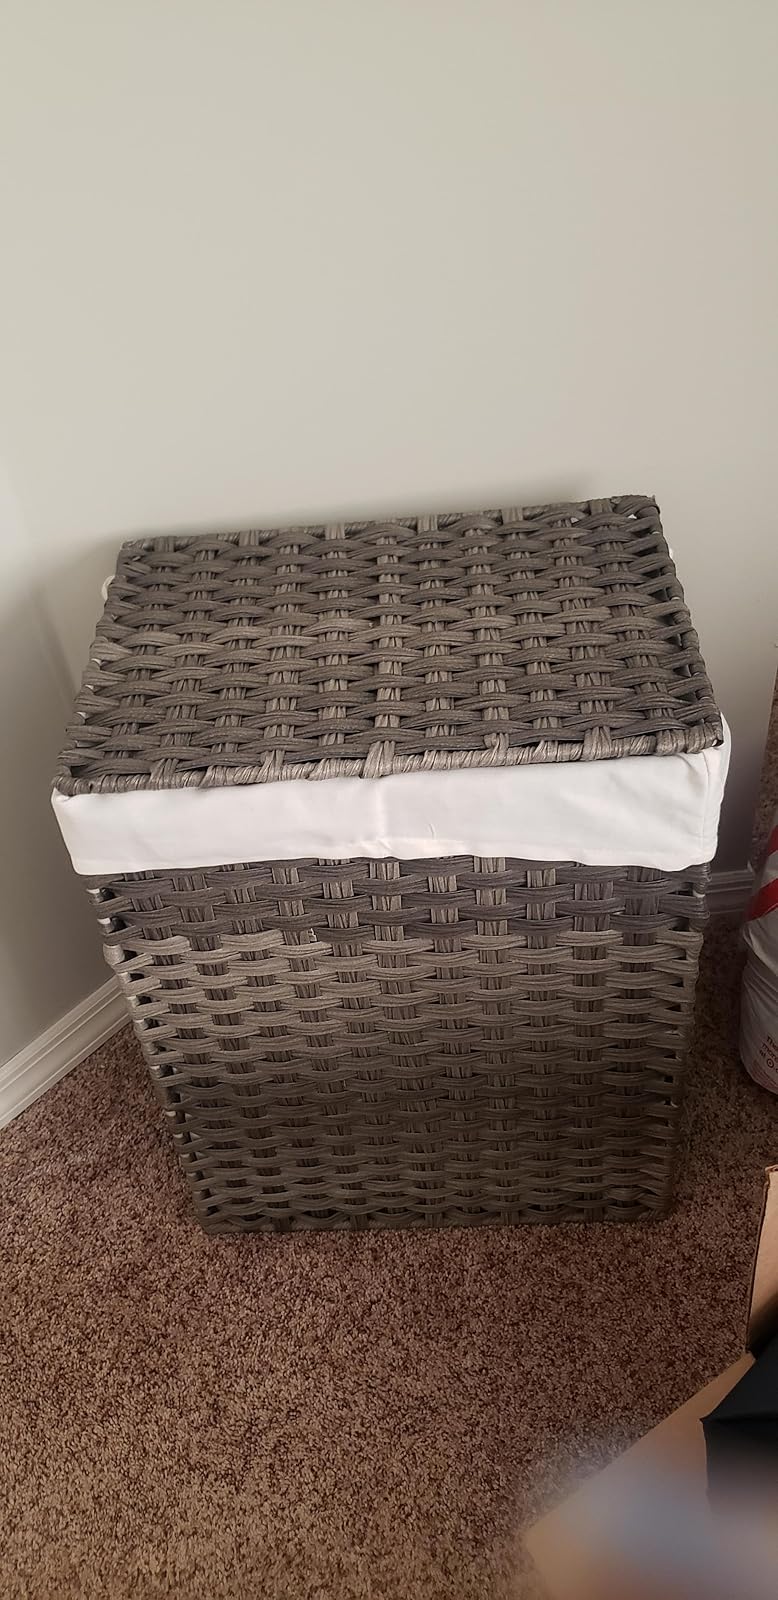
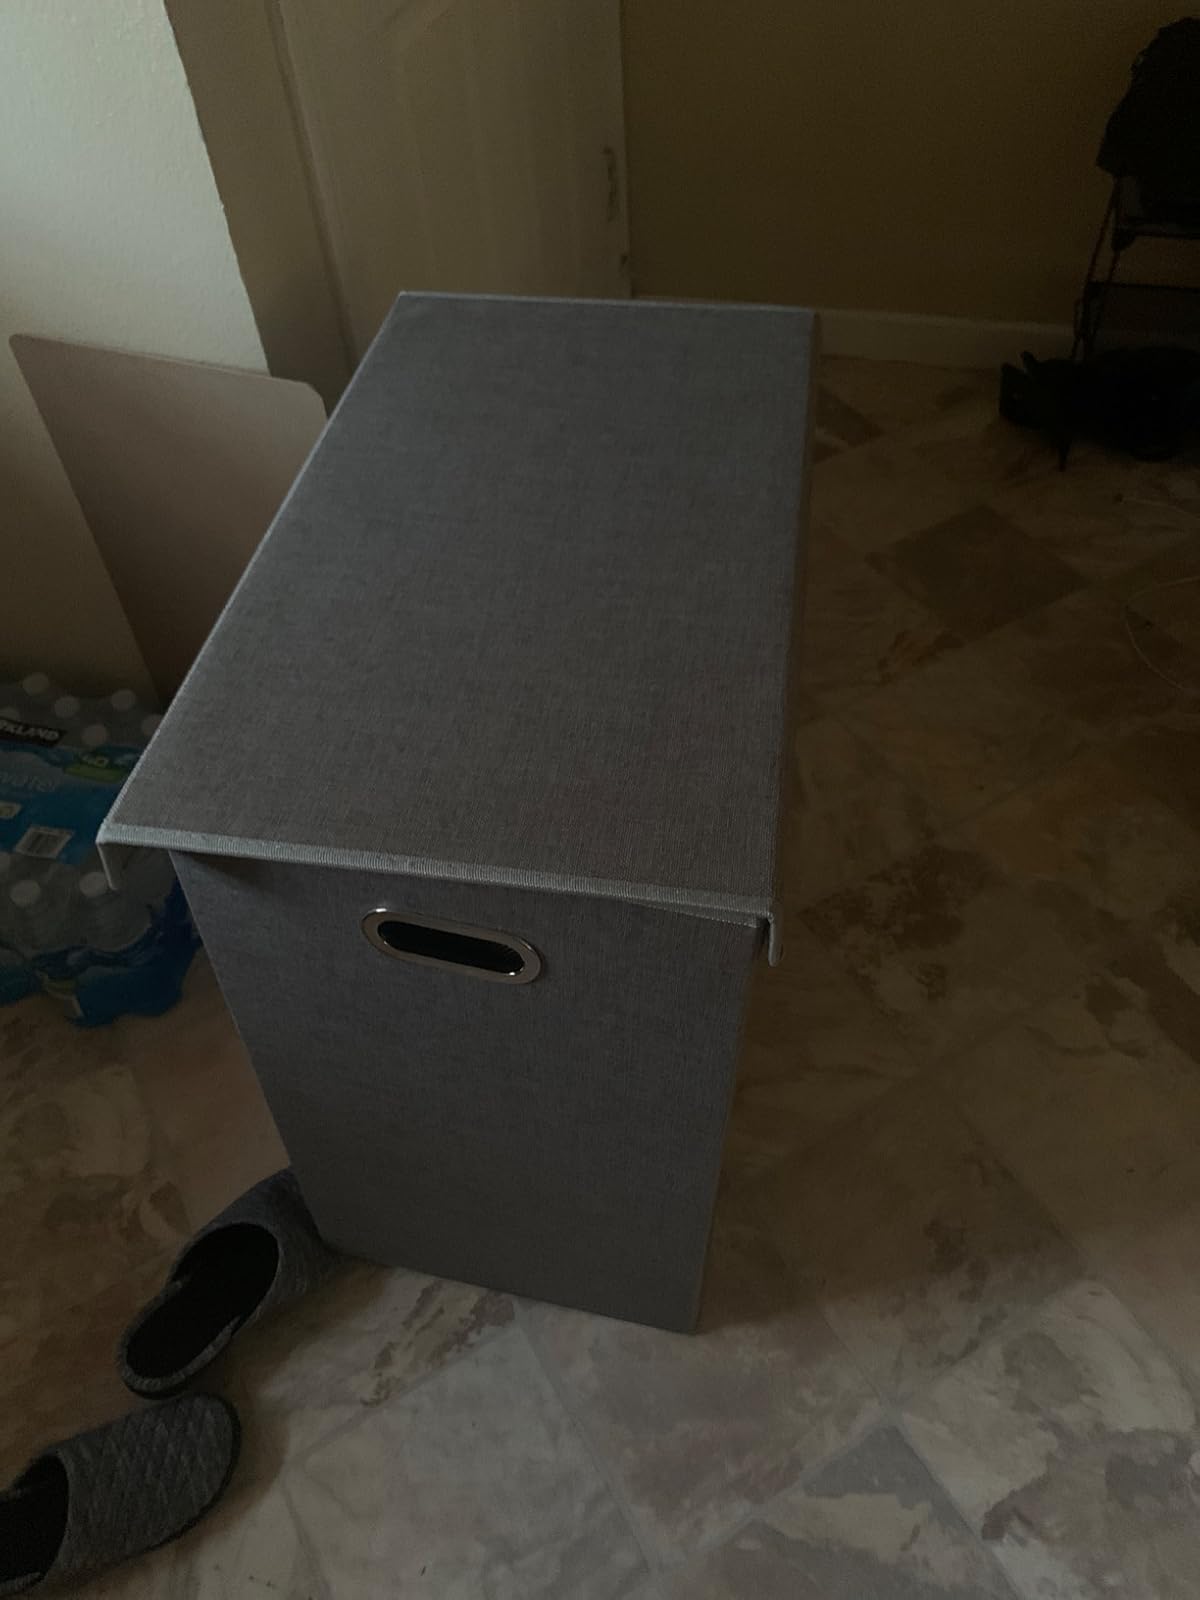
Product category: items_hamper
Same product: no